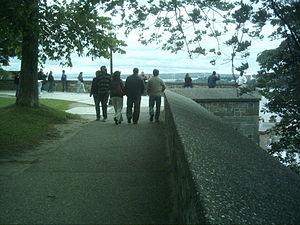
Parc Montmorency à Québec, mur
Cet article recense les lieux patrimoniaux de Québec inscrit au répertoire des lieux patrimoniaux du Canada, qu'ils soient de niveau provincial, fédéral ou municipal.
Voici la liste des lieux historiques nationaux du Canada situé dans l'agglomération de Québec. En mars 2011, on compte 37 lieux historiques nationaux à Québec, dont sept sont administrés par Parcs Canada. Il y a finalement un site qui a perdu sa désignation..
Le parc Montmorency est un parc situé à Québec. Il est localisé dans l'arrondissement historique du Vieux-Québec, à la limite de la Haute-Ville, surplombant la Basse-Ville.